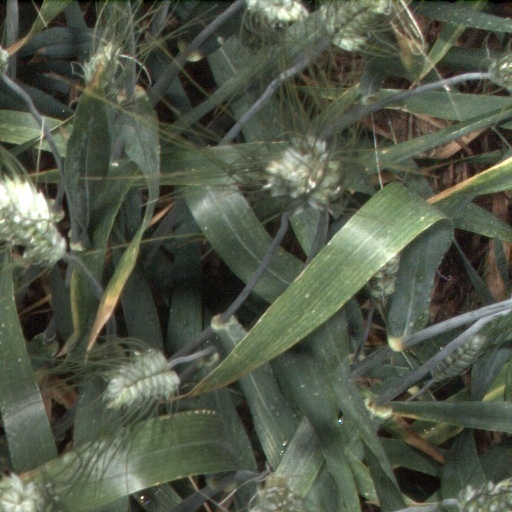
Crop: wheat